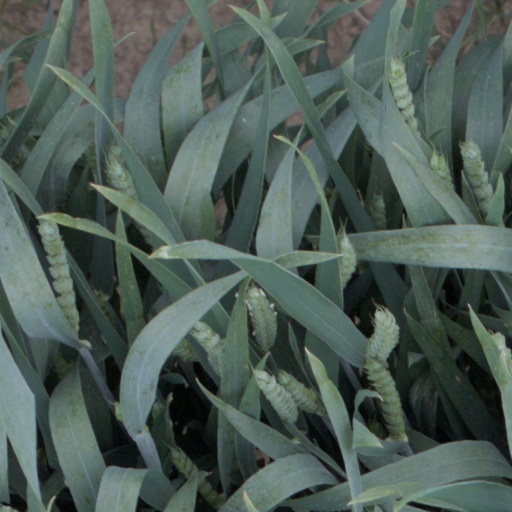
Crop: wheat